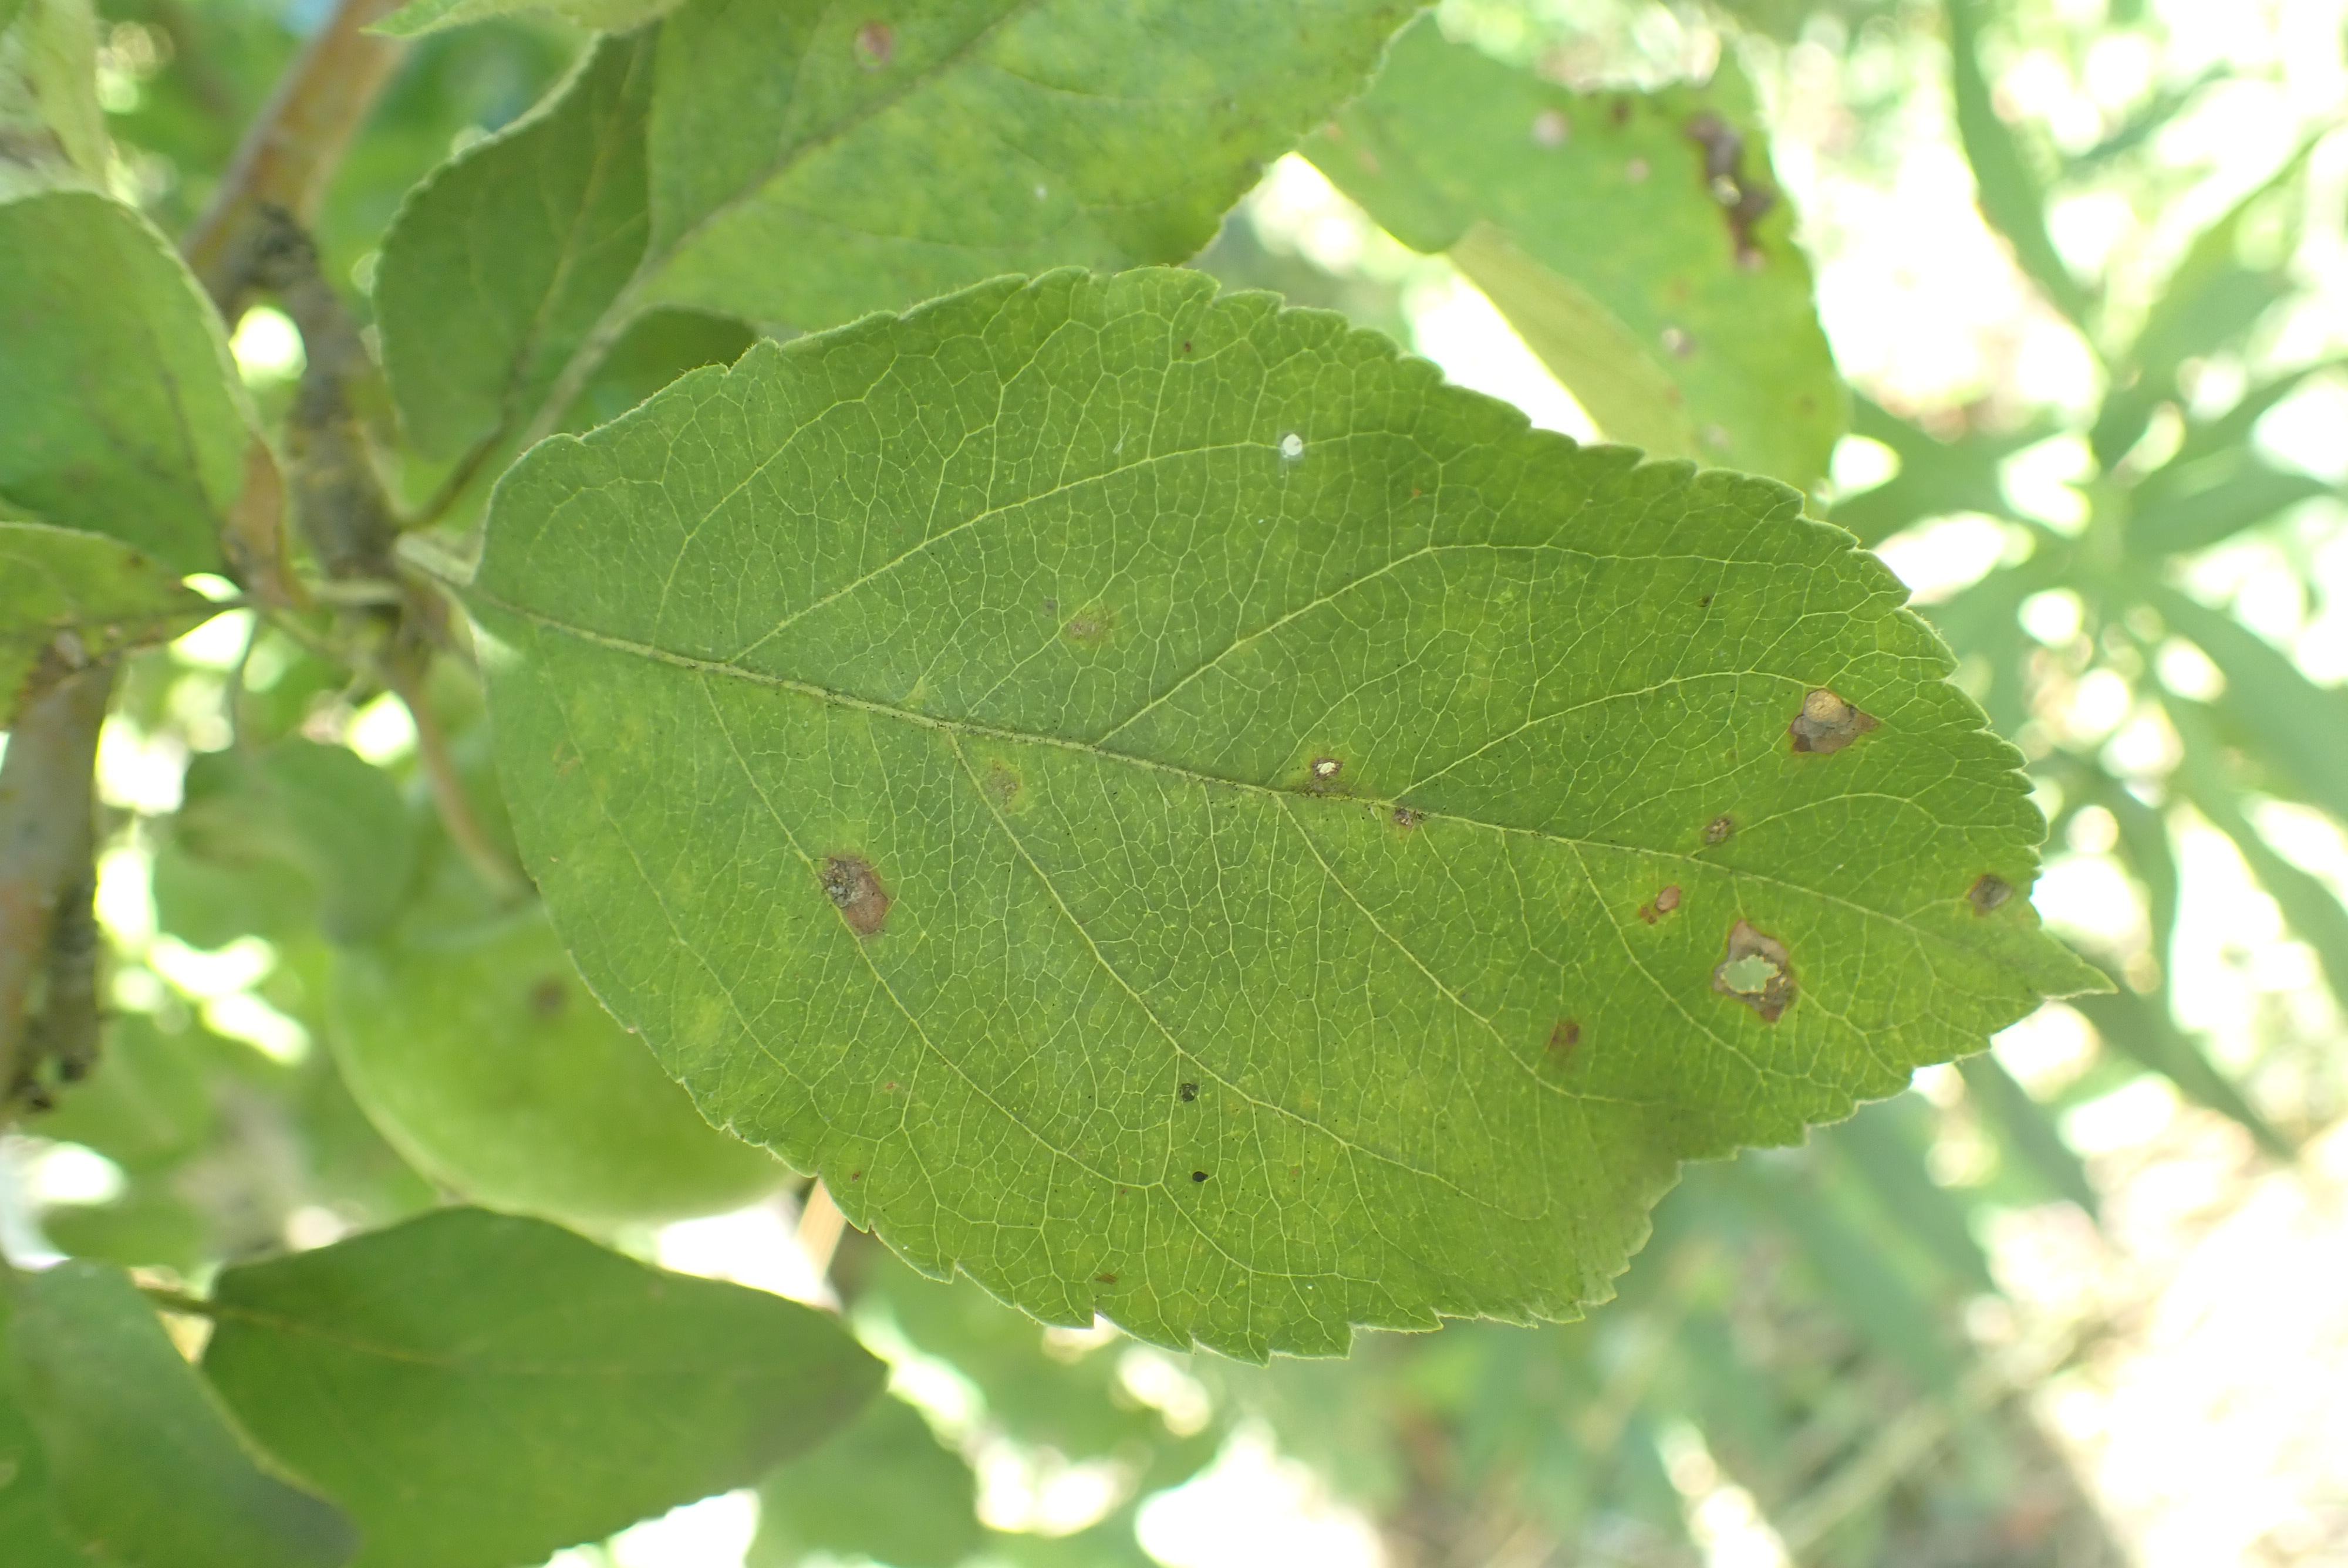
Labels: scab, frog_eye_leaf_spot